My Little Pony: Friendship Is Magic season 4

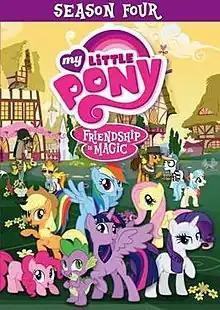
DVD cover

The fourth season of the animated television series "", developed by Lauren Faust, originally aired on the Hub Network in the United States. The series is based on Hasbro's My Little Pony line of toys and animated works and is often referred by collectors to be the fourth generation, or "G4", of the My Little Pony franchise. Season 4 of the series premiered on November 23, 2013 on the Hub Network, an American pay television channel partly owned by Hasbro, and concluded on May 10, 2014.